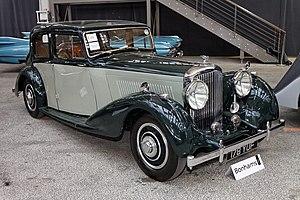
Bentley 4¼-Litre M-Series Sports Saloon